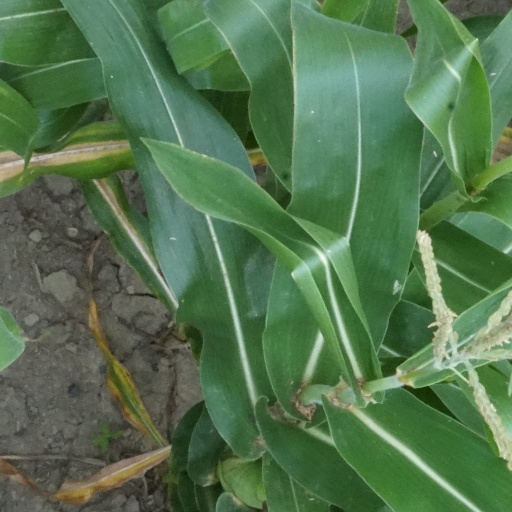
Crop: maize; corn